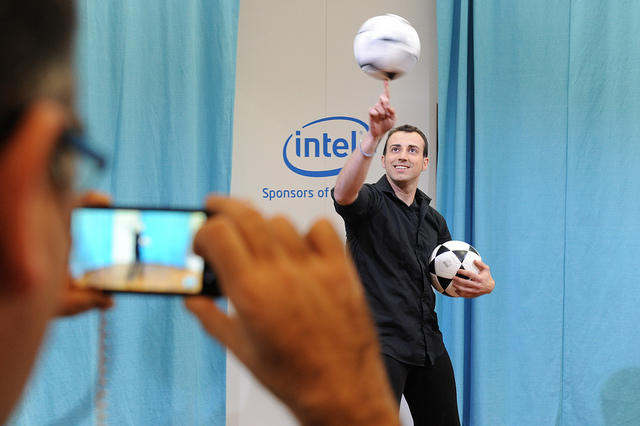
người đàn ông áo đen cầm một quả bóng và xoay một quả bóng trên ngón tay